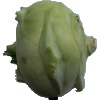
Label: Kohlrabi 1